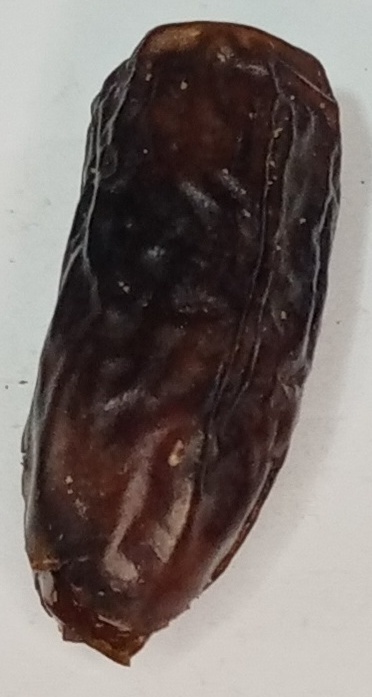
Variety: gajar
Size: large
Grade: grade-1